Tyler Reese

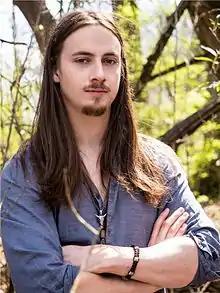
Tyler Reese

Tyler Andrew Reese (born June 23, 1993) is an American guitarist, studio and session player, songwriter and music producer based in Nashville, Tennessee.